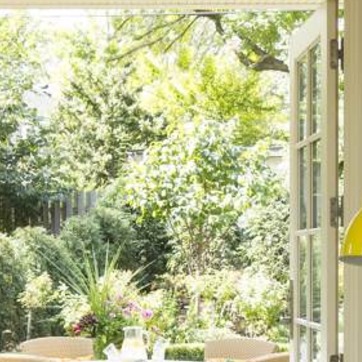
Material: foliage